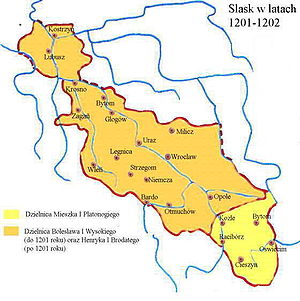
Schlesiske hertugdømmer / Historie
De schlesiske hertugdømmer er fællesbetegnelsen for en række hertugdømmer, der opstod efter det oprindelige hertugdømmet Schlesiens opløsning på et tidspunkt efter 1138.